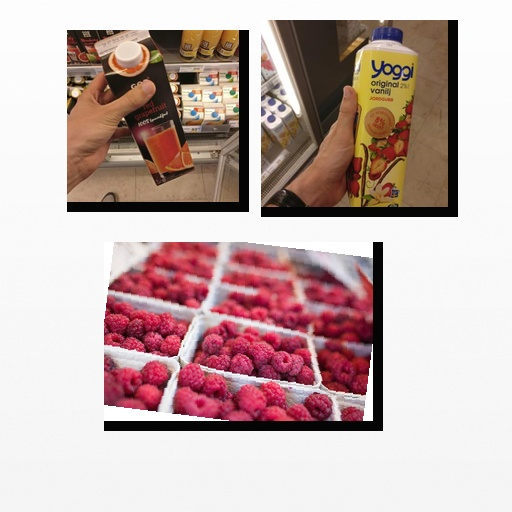
Food items: strawberry_yogurt, red_grapefruit_juice, raspberry